Chișinău

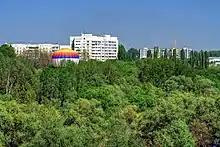
Botanical garden

Chișinău is located on the river Bâc, a tributary of the Dniester, at , with an area of . The municipality comprises .